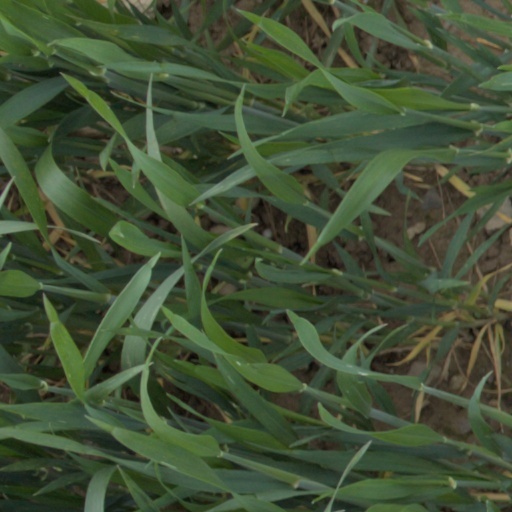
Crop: wheat